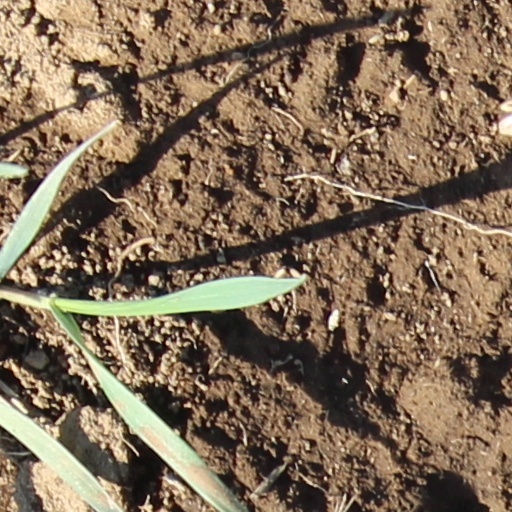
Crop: wheat